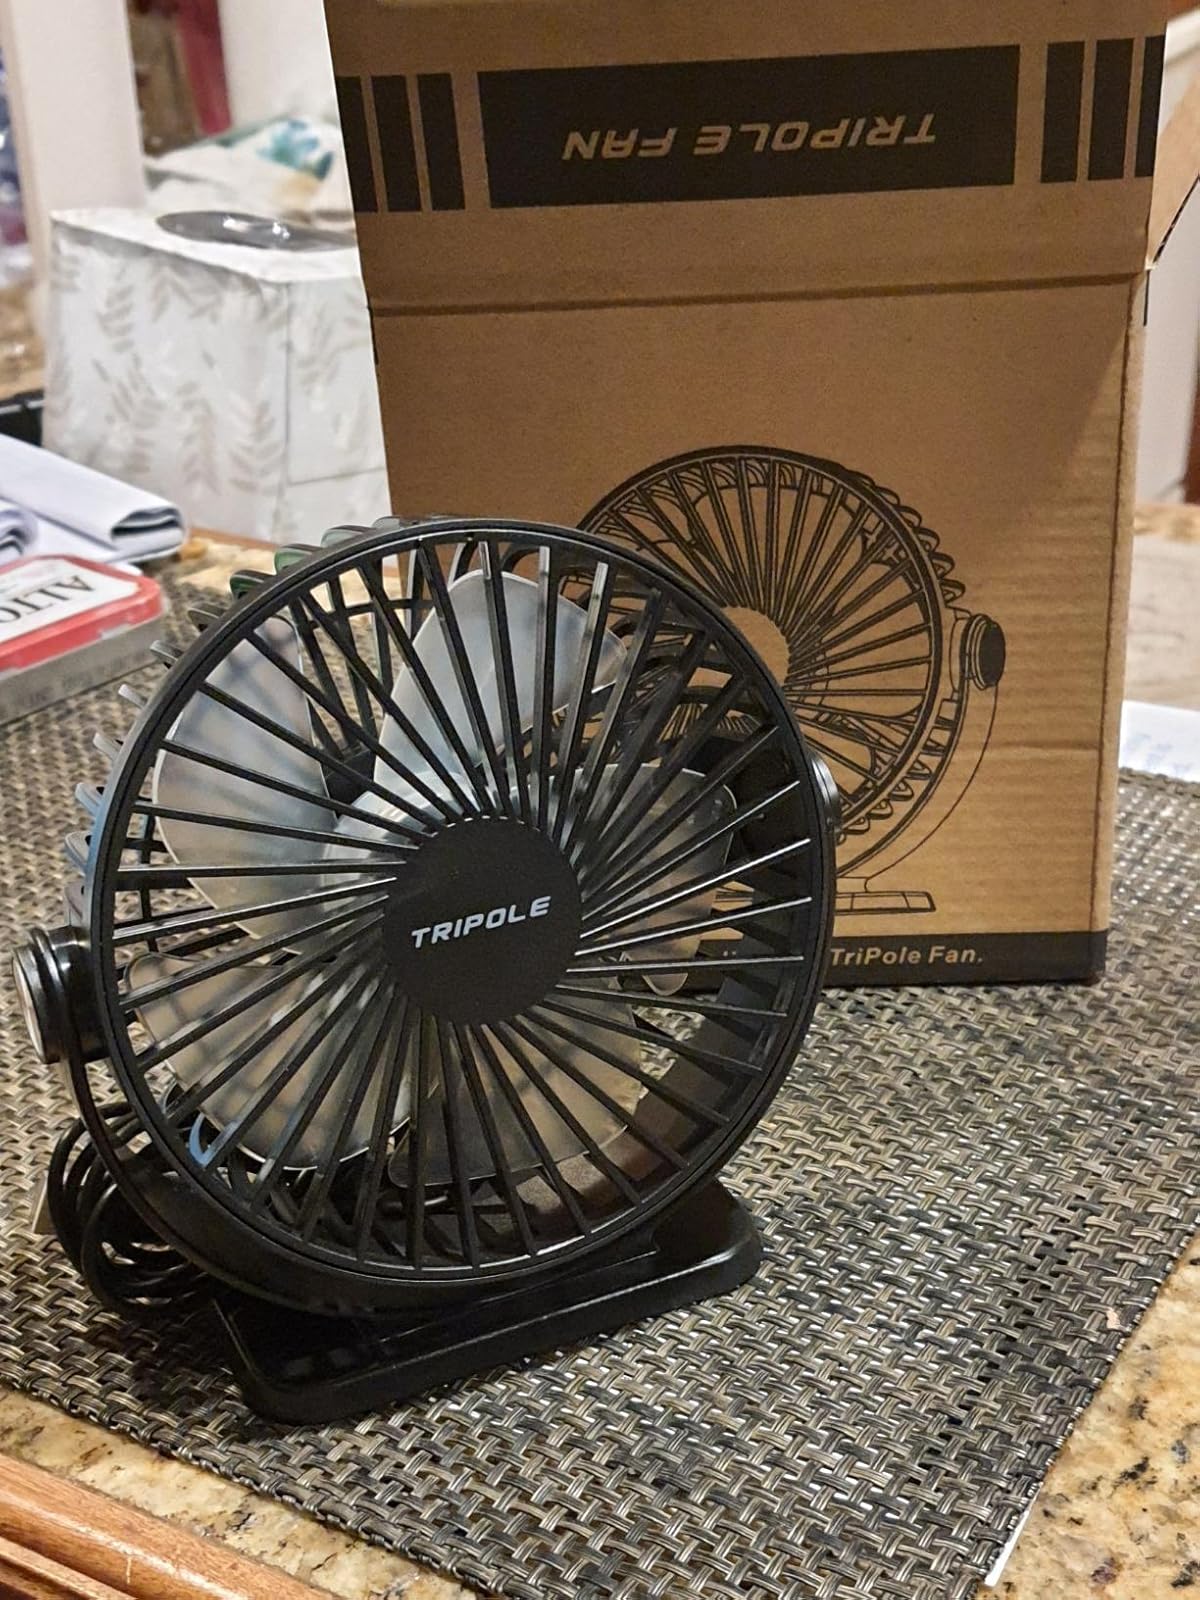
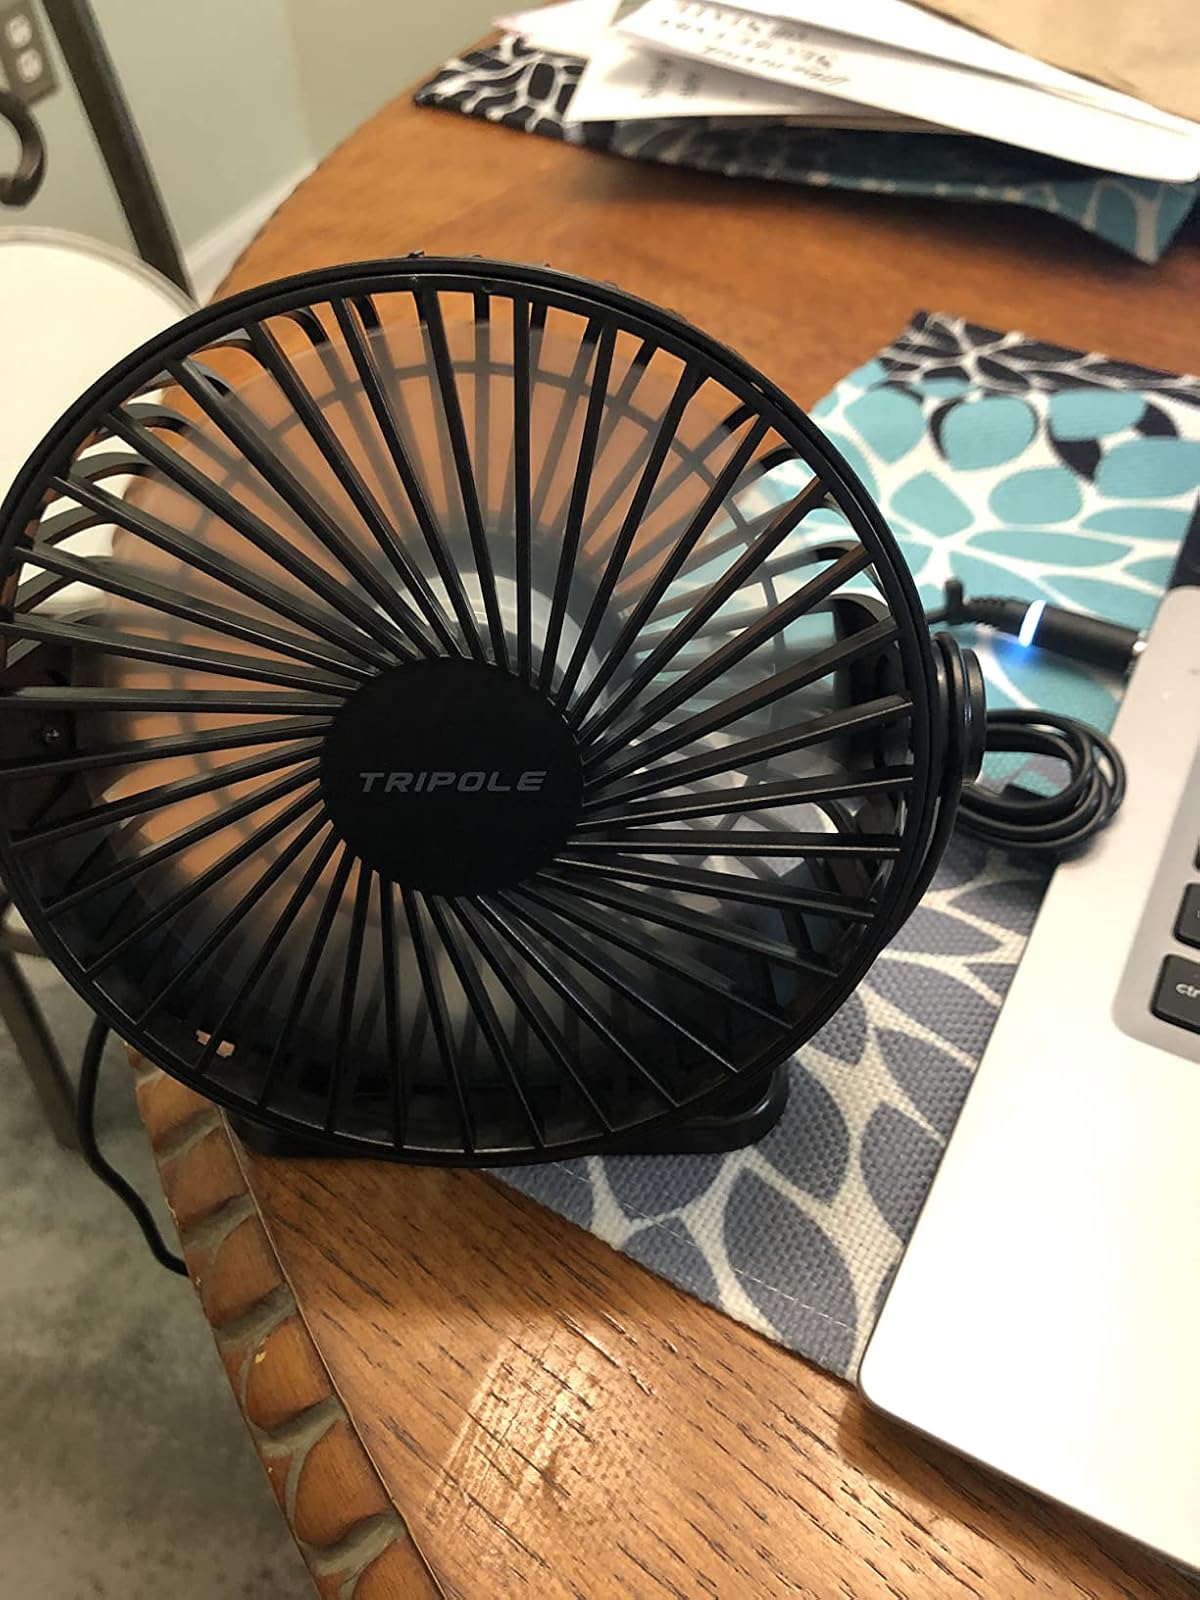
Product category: fan
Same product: yes